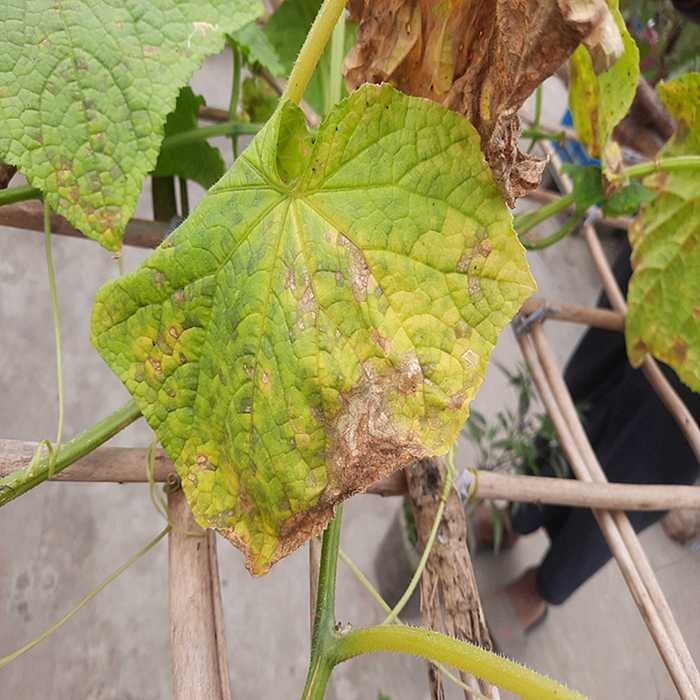
Plant: Cucumber
Label: Anthracnose lesions